Martin Garrix

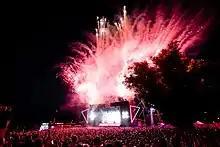
Garrix at Palmesus 2018, the stage lighting showing his signature "+×" logo.

On 26 July 2016, it was announced that Garrix signed a worldwide contract with Sony Music International. He explained that, "their forward thinking approach to streaming and incredible roster of talented artists combined with their passion and understanding for my vision of the future of my music made this a no brainer."